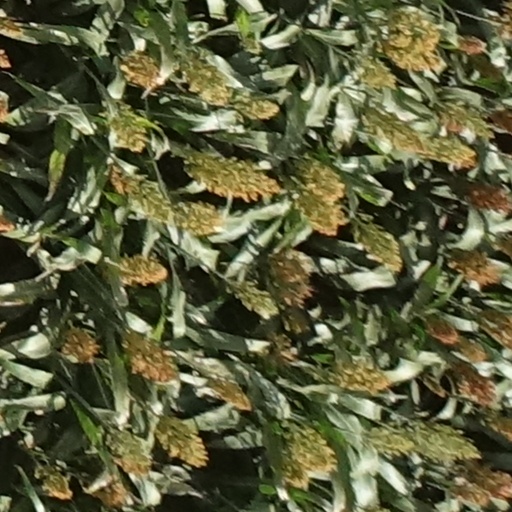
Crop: sorghum